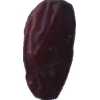
Label: dates